Changing room

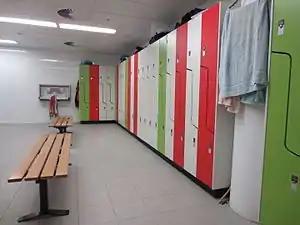
Lockers and bench in changeroom

Locker rooms are thus named because they provide lockers for the storage of one's belongings. Alternatively, they may have a locker room attendant who will keep a person's belongings until one comes to retrieve them. Locker rooms are usually open spaces where people change together, but there are separate areas, or separate locker rooms, for men and women. Sometimes they are used in swimming complexes.